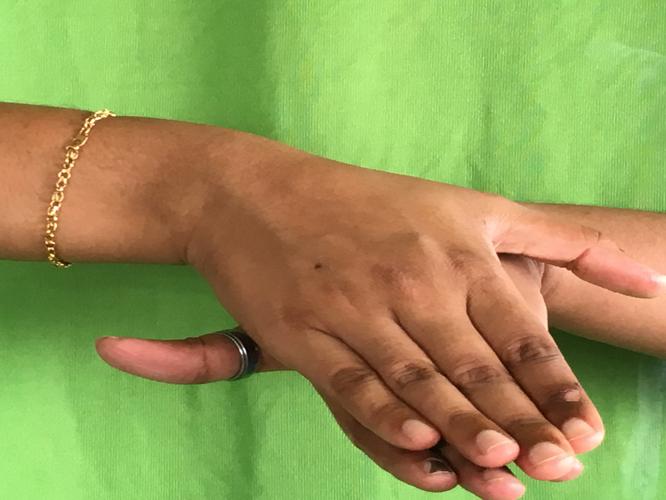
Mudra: Matsya
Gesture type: double_hand